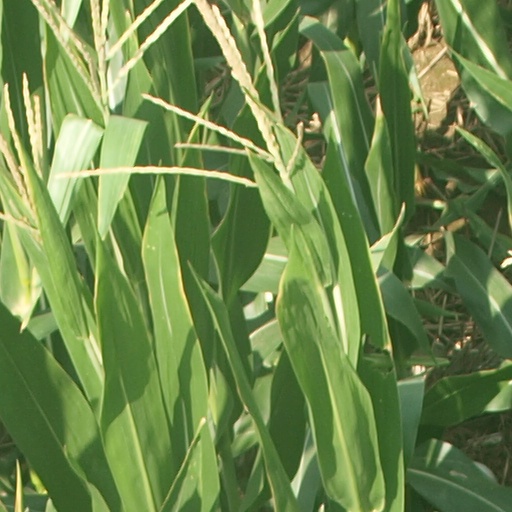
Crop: maize; corn